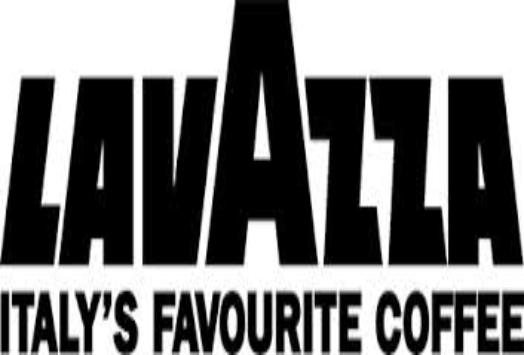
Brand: LAVAZZA
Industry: Food